Vayakhel

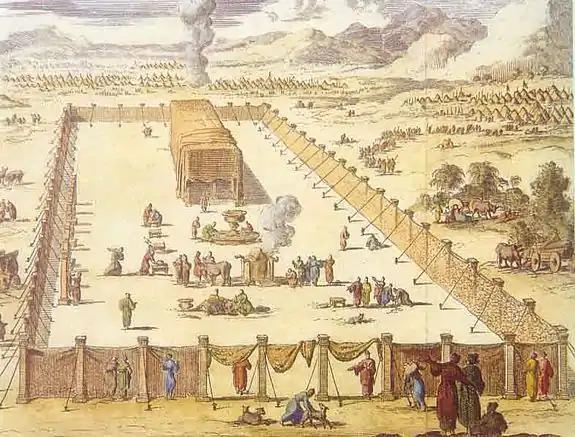
The Tabernacle

Exodus 35:1 opens, "And Moses assembled" ("wayyaqhēl Moše"), in an echo of Exodus 32:1, which says, "the people assembled" ("vayyiqāhēl hāʿām").